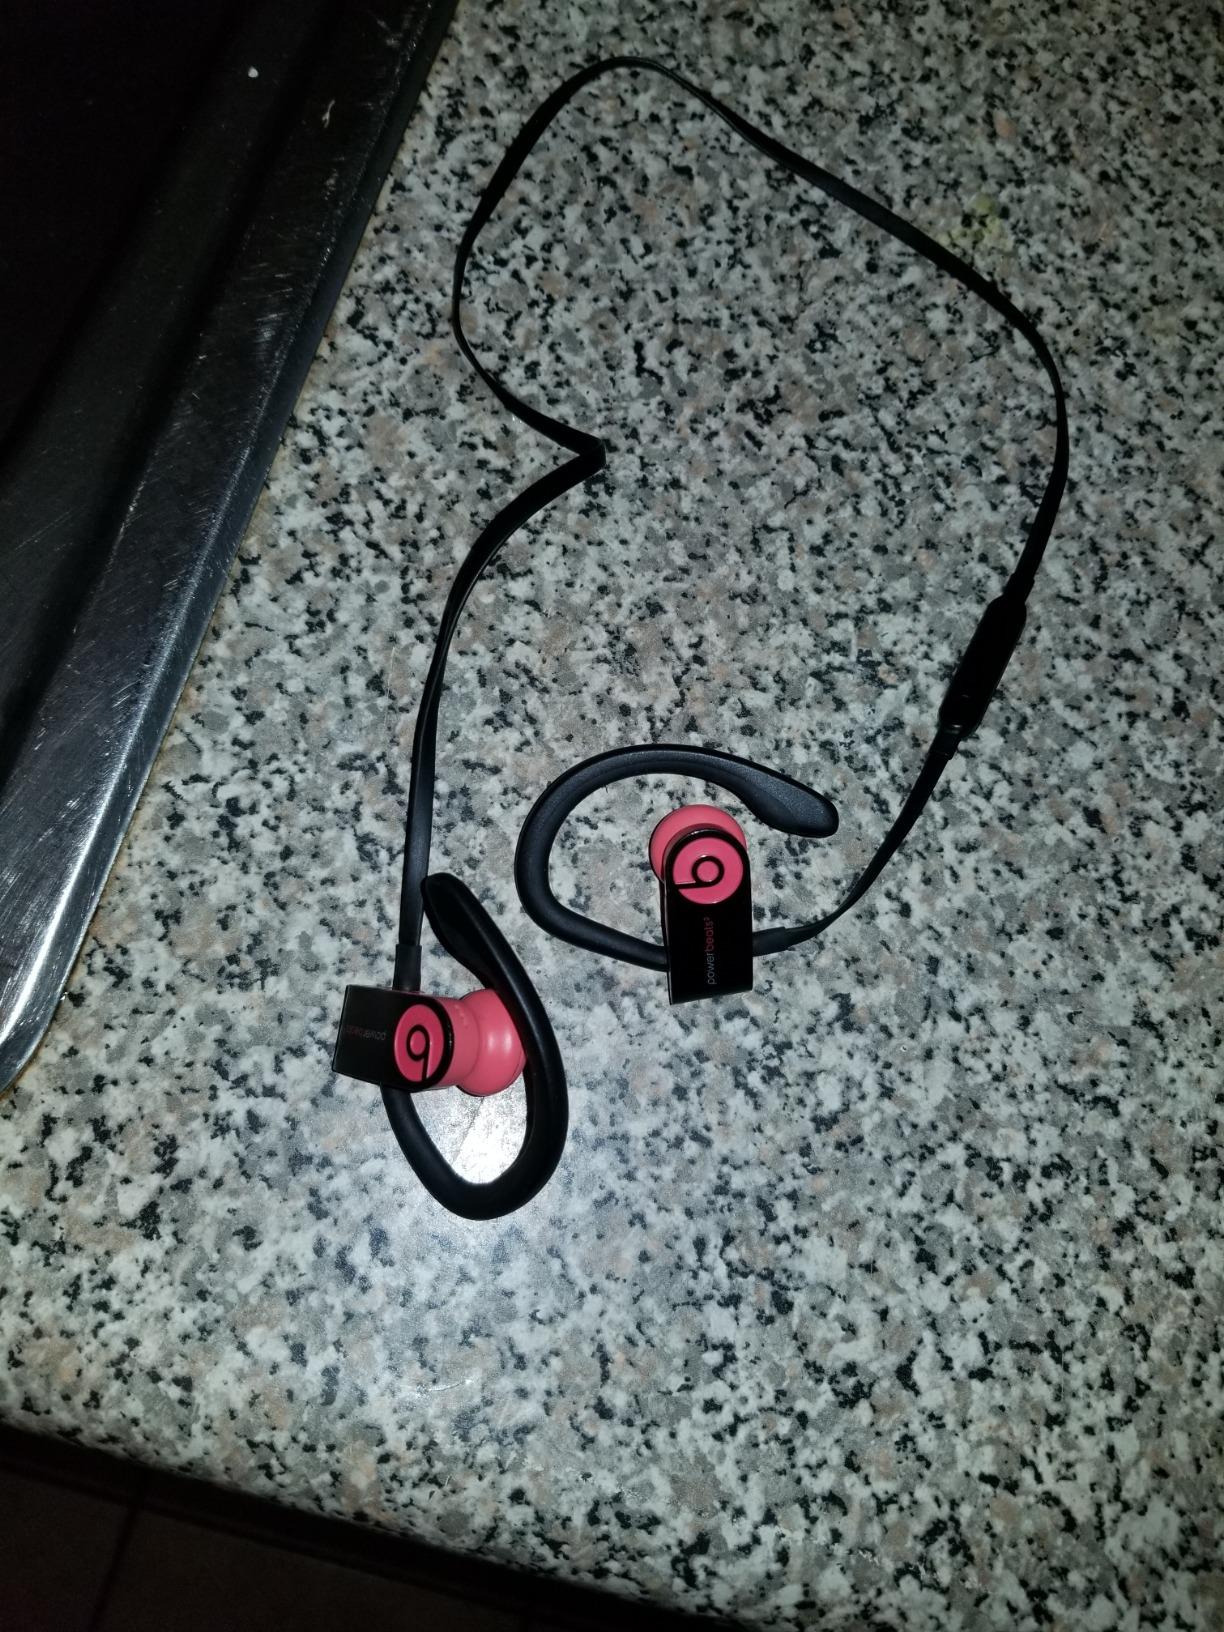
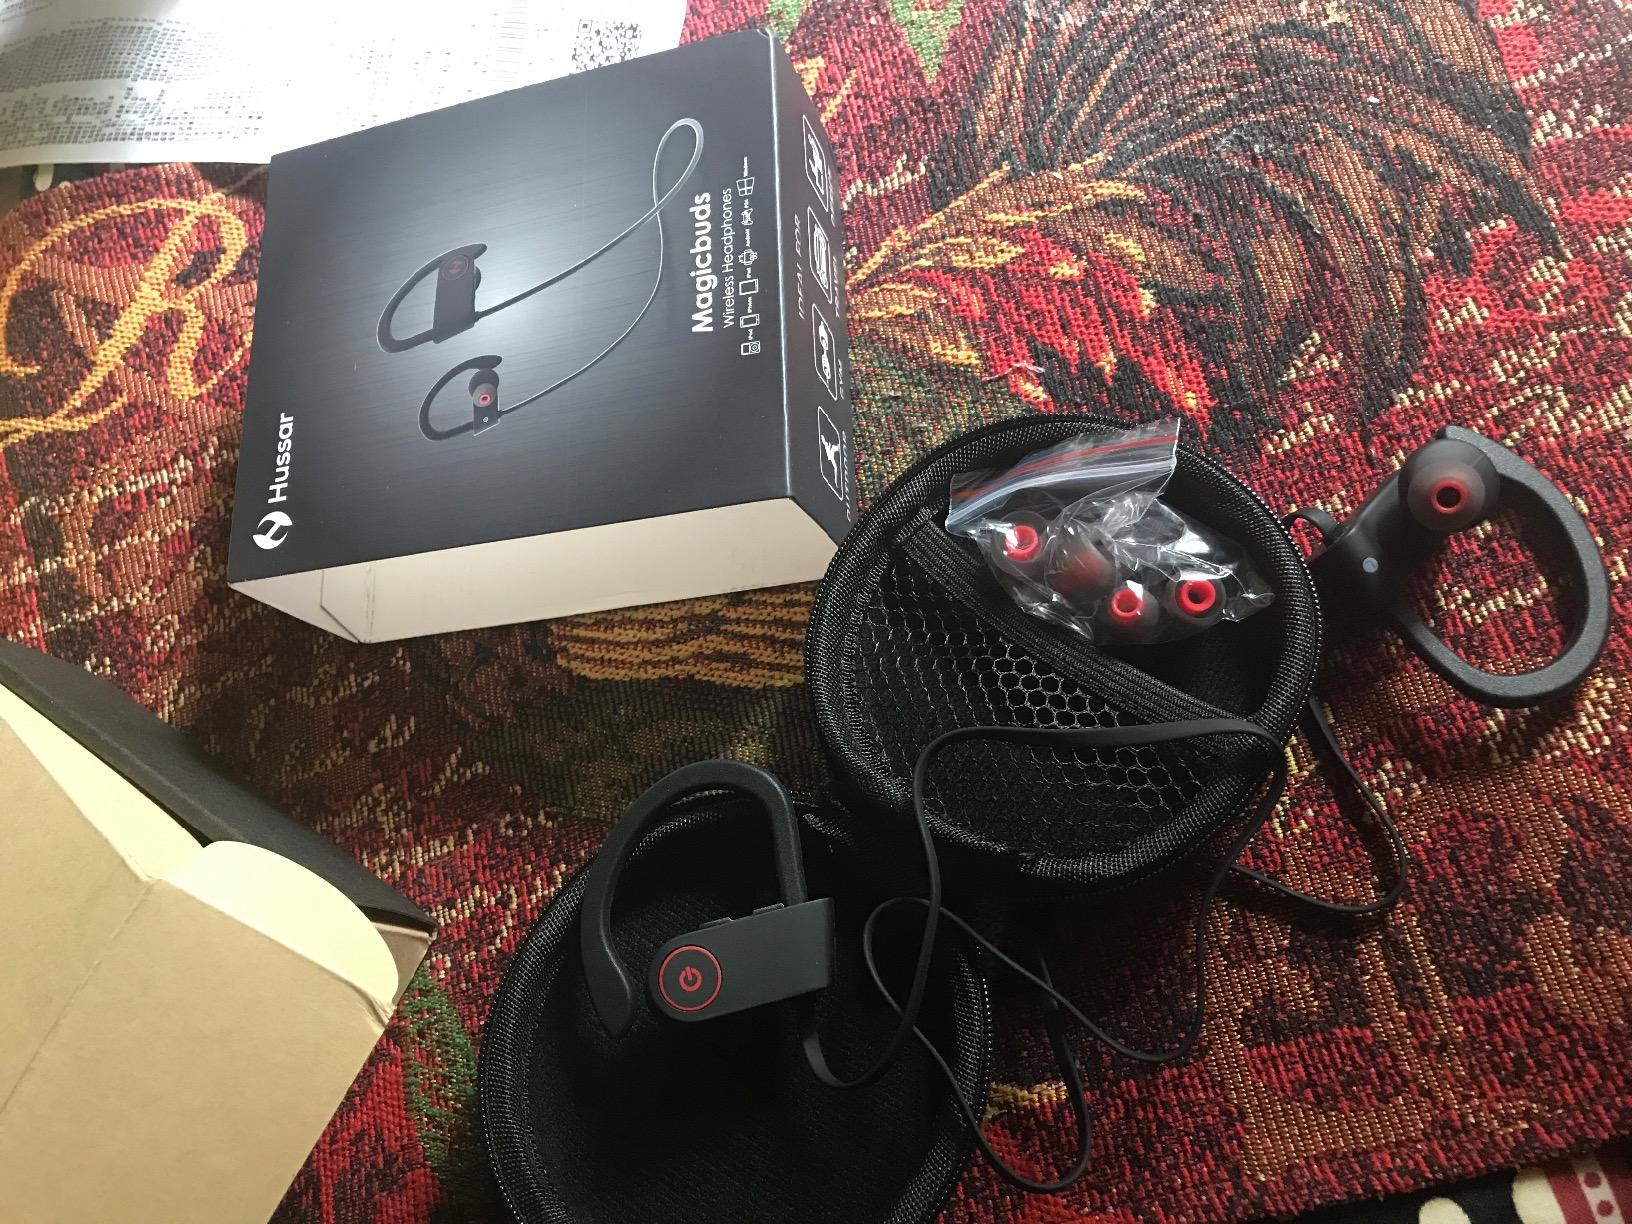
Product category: headphones
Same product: no